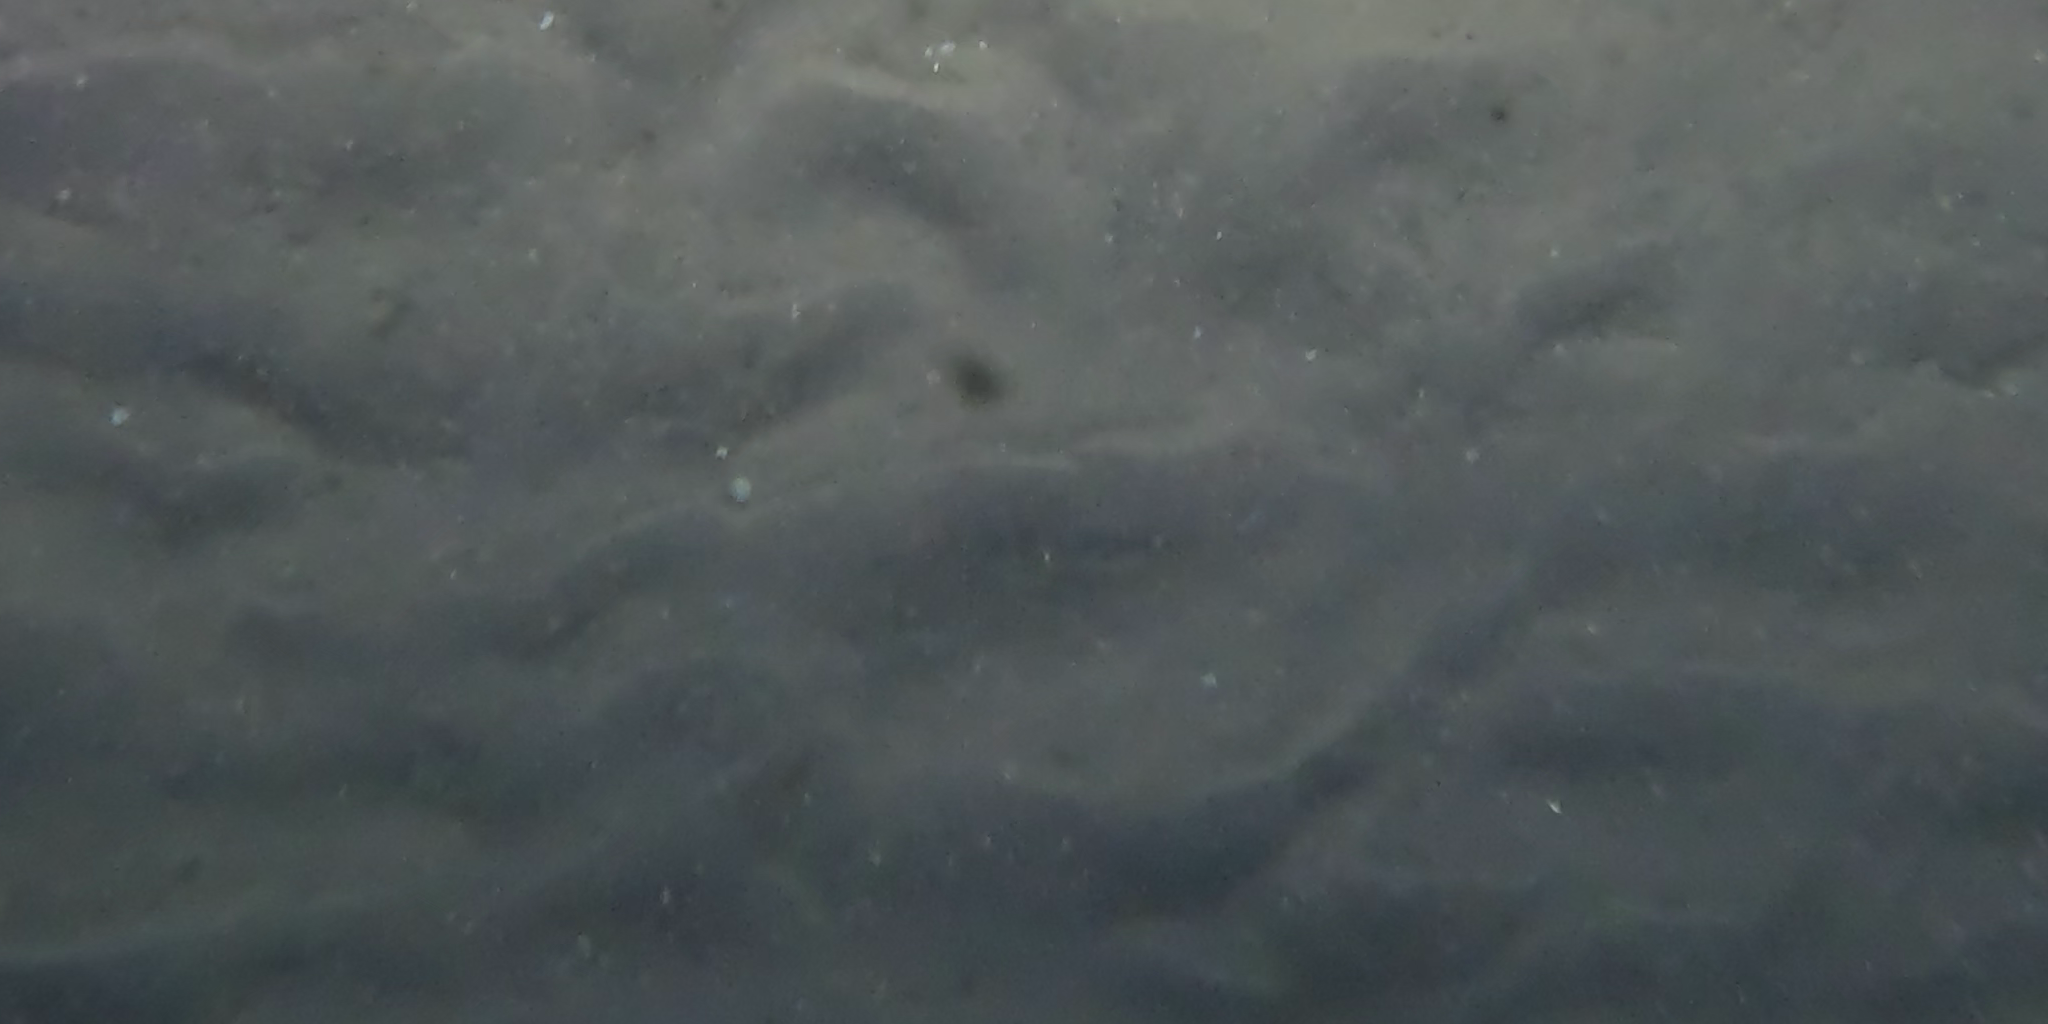
Seabed habitat: sand